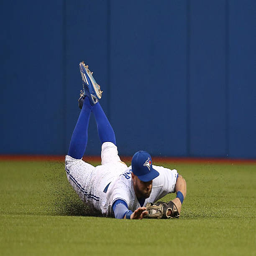
# makes a sliding catch in the sixth inning during game action against sports team .